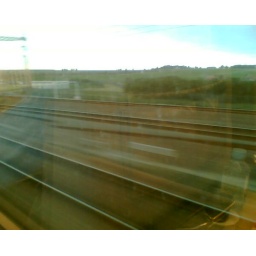
You can just see my glass of wine (and bottle of water) reflected in the window.